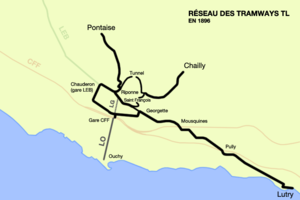
Plan des tramways lausannois en 1896.
L'ancien tramway de Lausanne est un système de tramway qui a fonctionné dans la ville vaudoise de Lausanne, en Suisse entre 1896 et 1964. Ce réseau était composé, à son apogée, de 13 lignes totalisant 66,2 km de voies à écartement métrique. Il était exploité par la Société des tramways lausannois depuis sa création, sauf pour les lignes issues du rachat de la Compagnie des chemins de fer électriques régionaux du Jorat en 1910.